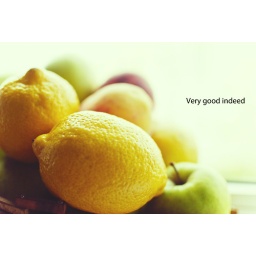
the fruit basket sitting in my kitchen one day.